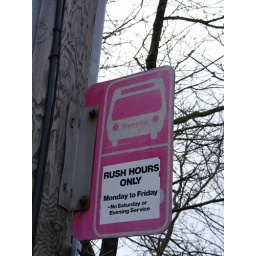
Dates when Brampton Transit's colour was pink, it later changed to a red and blue colour scheme, starting in 1986.